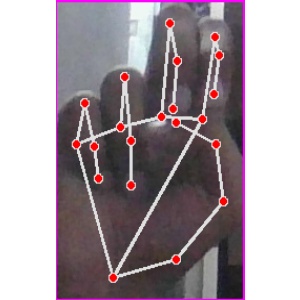
अक्षर: ह